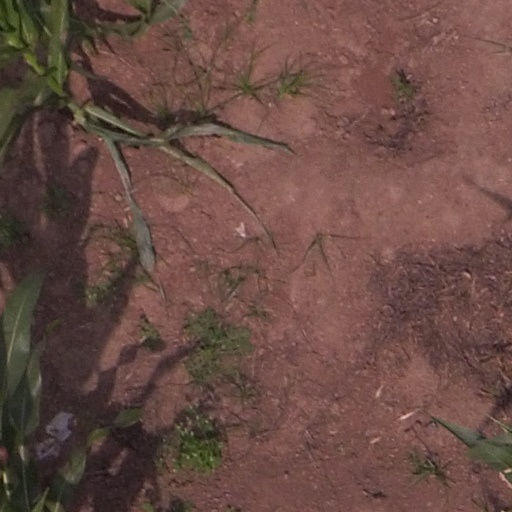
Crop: maize; corn